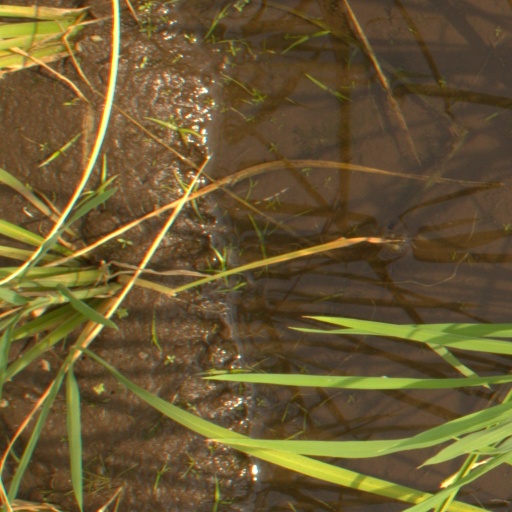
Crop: rice